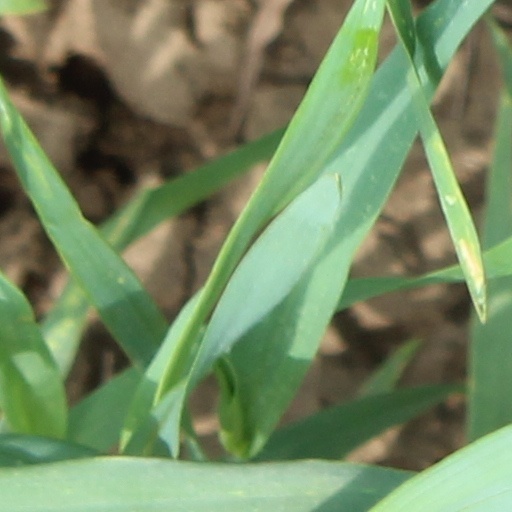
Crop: wheat